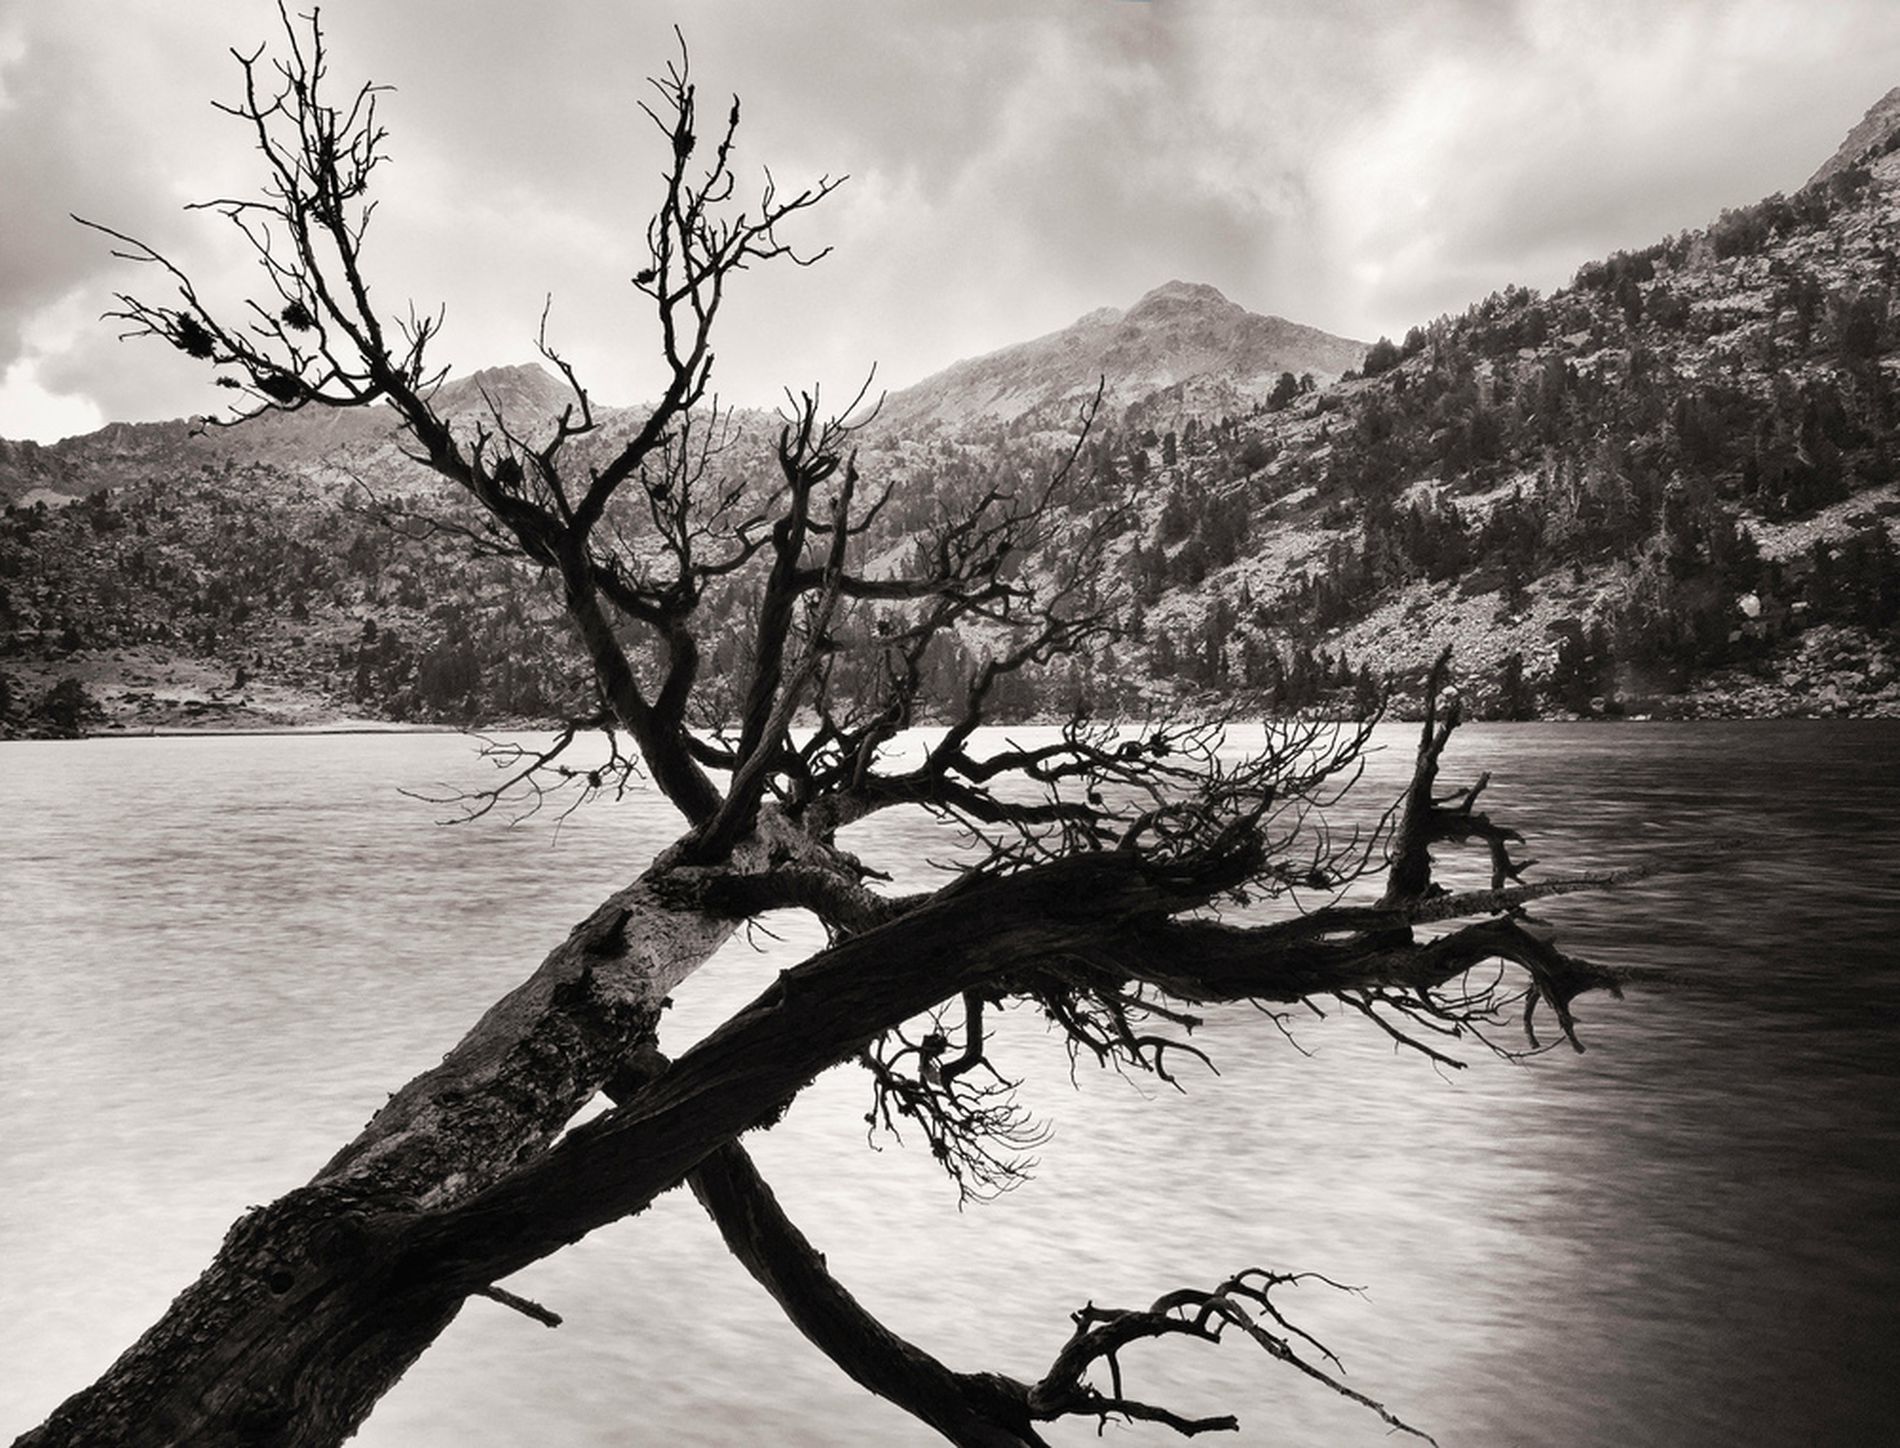
Tree in Nature
this shot features a tree expanding on a flat area of water, with a beautiful landscape next to it, and it's all under a partly cloudy sky.
this landscape in black and white was taken as a point of view focusing on a tree without leaves expanding from out of the scene to above the flat water surface. the mood is wildlife, while the color palette is black, grey, and white.
Labels: Wood, Plant, Tree, Tree Trunk, Nature, Outdoors, Scenery, Driftwood, Water, Lake, Sea, Landscape, Land, Rainforest, Vegetation, Wilderness, Silhouette, Sky
Camera: Panasonic DC-GX9
Aperture: F18
Exposure: 2 sec
ISO: 200
Focal length: 12.0 mm